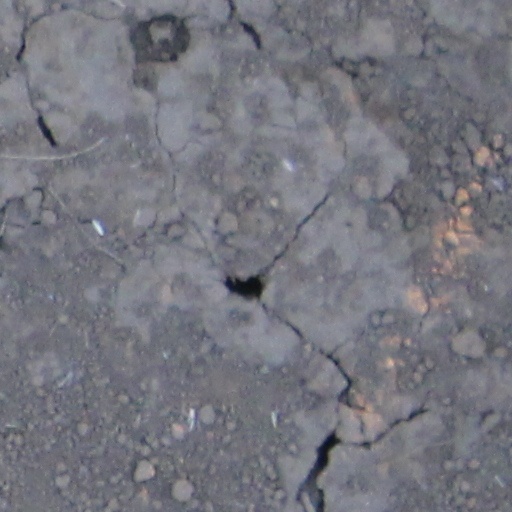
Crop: wheat